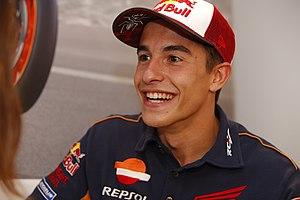
Le Championnat du monde de vitesse moto 2016 est la 68ᵉ édition du championnat du monde de vitesse moto organisé par la FIM.